Stommeln station

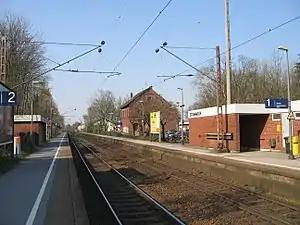
Stommeln station

Stommeln is a station on the Cologne–Mönchengladbach railway in Rhein-Erft-Kreis in the German state of North Rhine-Westphalia. It is served by the Rhein-Erft-Bahn (RB27) and the Rhein-Erft-Express (RE8).